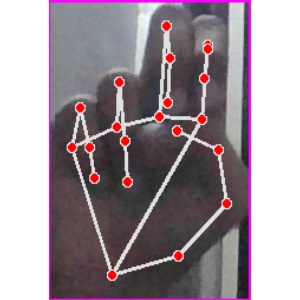
अक्षर: ह